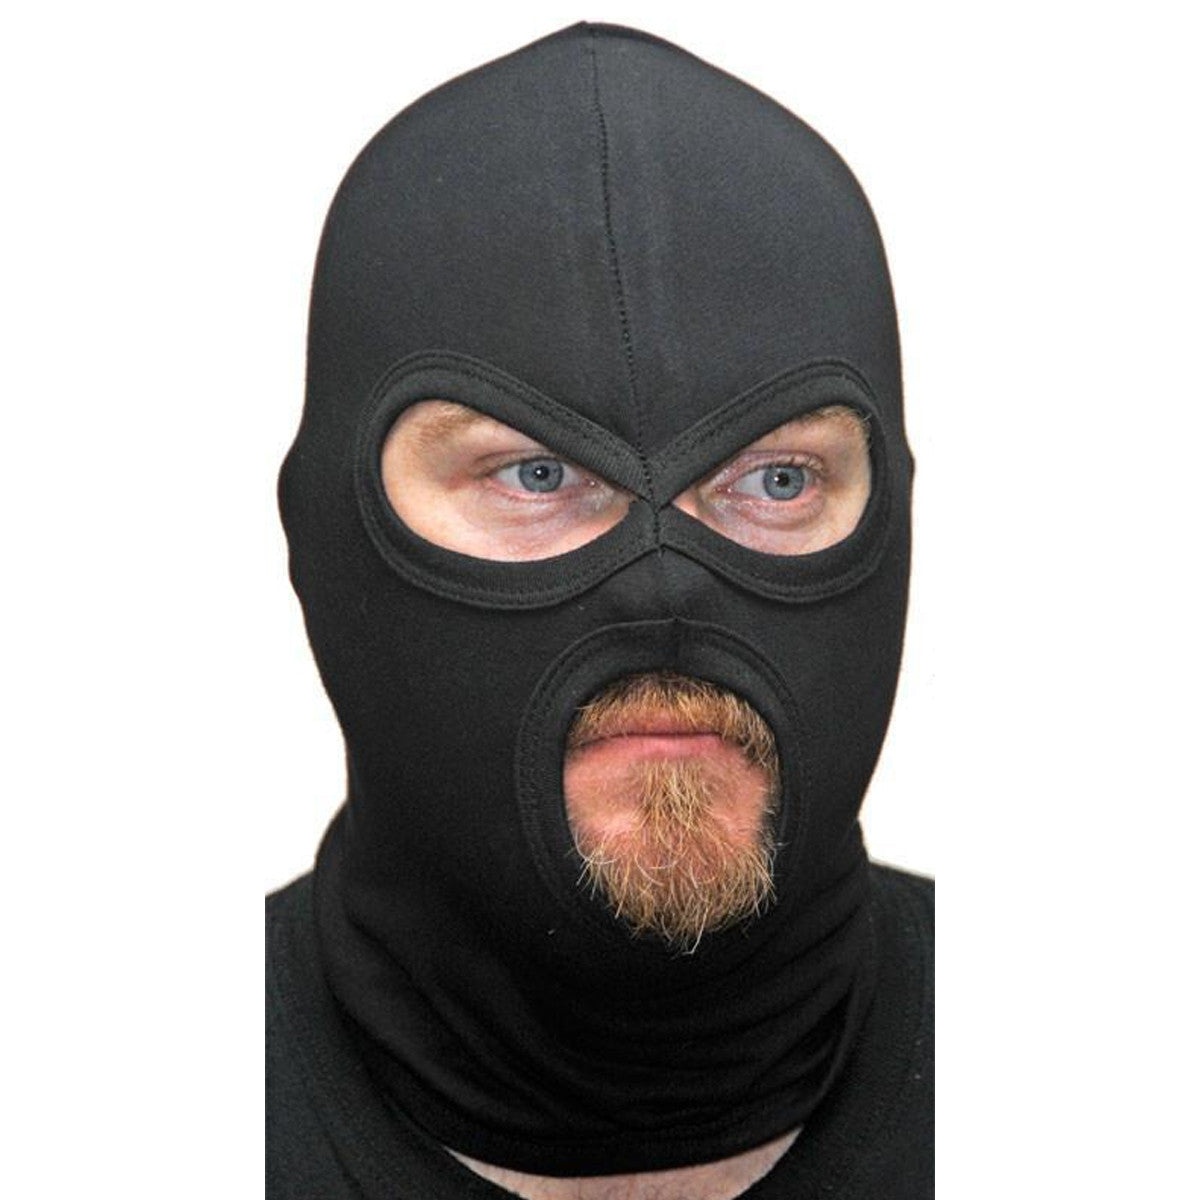
VA701 - Vance Eyes And Mouth Opening Biker Motorcycle Nylon Face Mask
Brand: Vance Leathers
Eyes And Mouth Opening Biker Motorcycle Nylon Face Mask The Eyes and Mouth Opening Biker Motorcycle Nylon Face Mask is a cool and practical choice for riders. Made from strong nylon, it has openings for your eyes and mouth, ensuring you can see and breathe easily. It fits comfortably, making it perfect for longer rides. Whether you're in the city or on the highway, this face mask adds a bit of style while protecting you from wind, dust, and debris. Ride confidently with this simple yet functional motorcycle face mask. Features Ideal for use for any season Fits Under Any Style Helmet Non-bulky, durable nylon Ear, nose and mouth coverage Tuck neck inside shirt/jacket Protection from Dust and Bugs Flat Seams FEATURES
Category: Vehicles & Parts > Vehicle Parts & Accessories > Vehicle Safety & Security > Off-Road & Motor Sports Vehicle Protective Gear > Racing Balaclavas